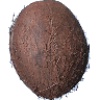
Label: Cocos 1